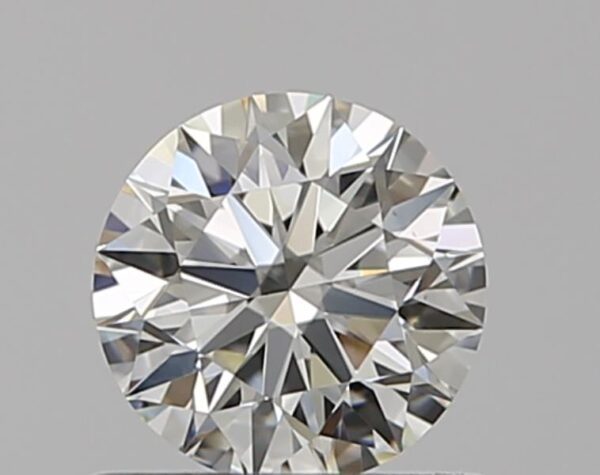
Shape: round
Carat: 0.56
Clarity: VS1
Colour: J
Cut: EX
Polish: EX
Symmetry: EX
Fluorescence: M
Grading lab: GIA
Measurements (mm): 5.25 x 5.29 x 3.29